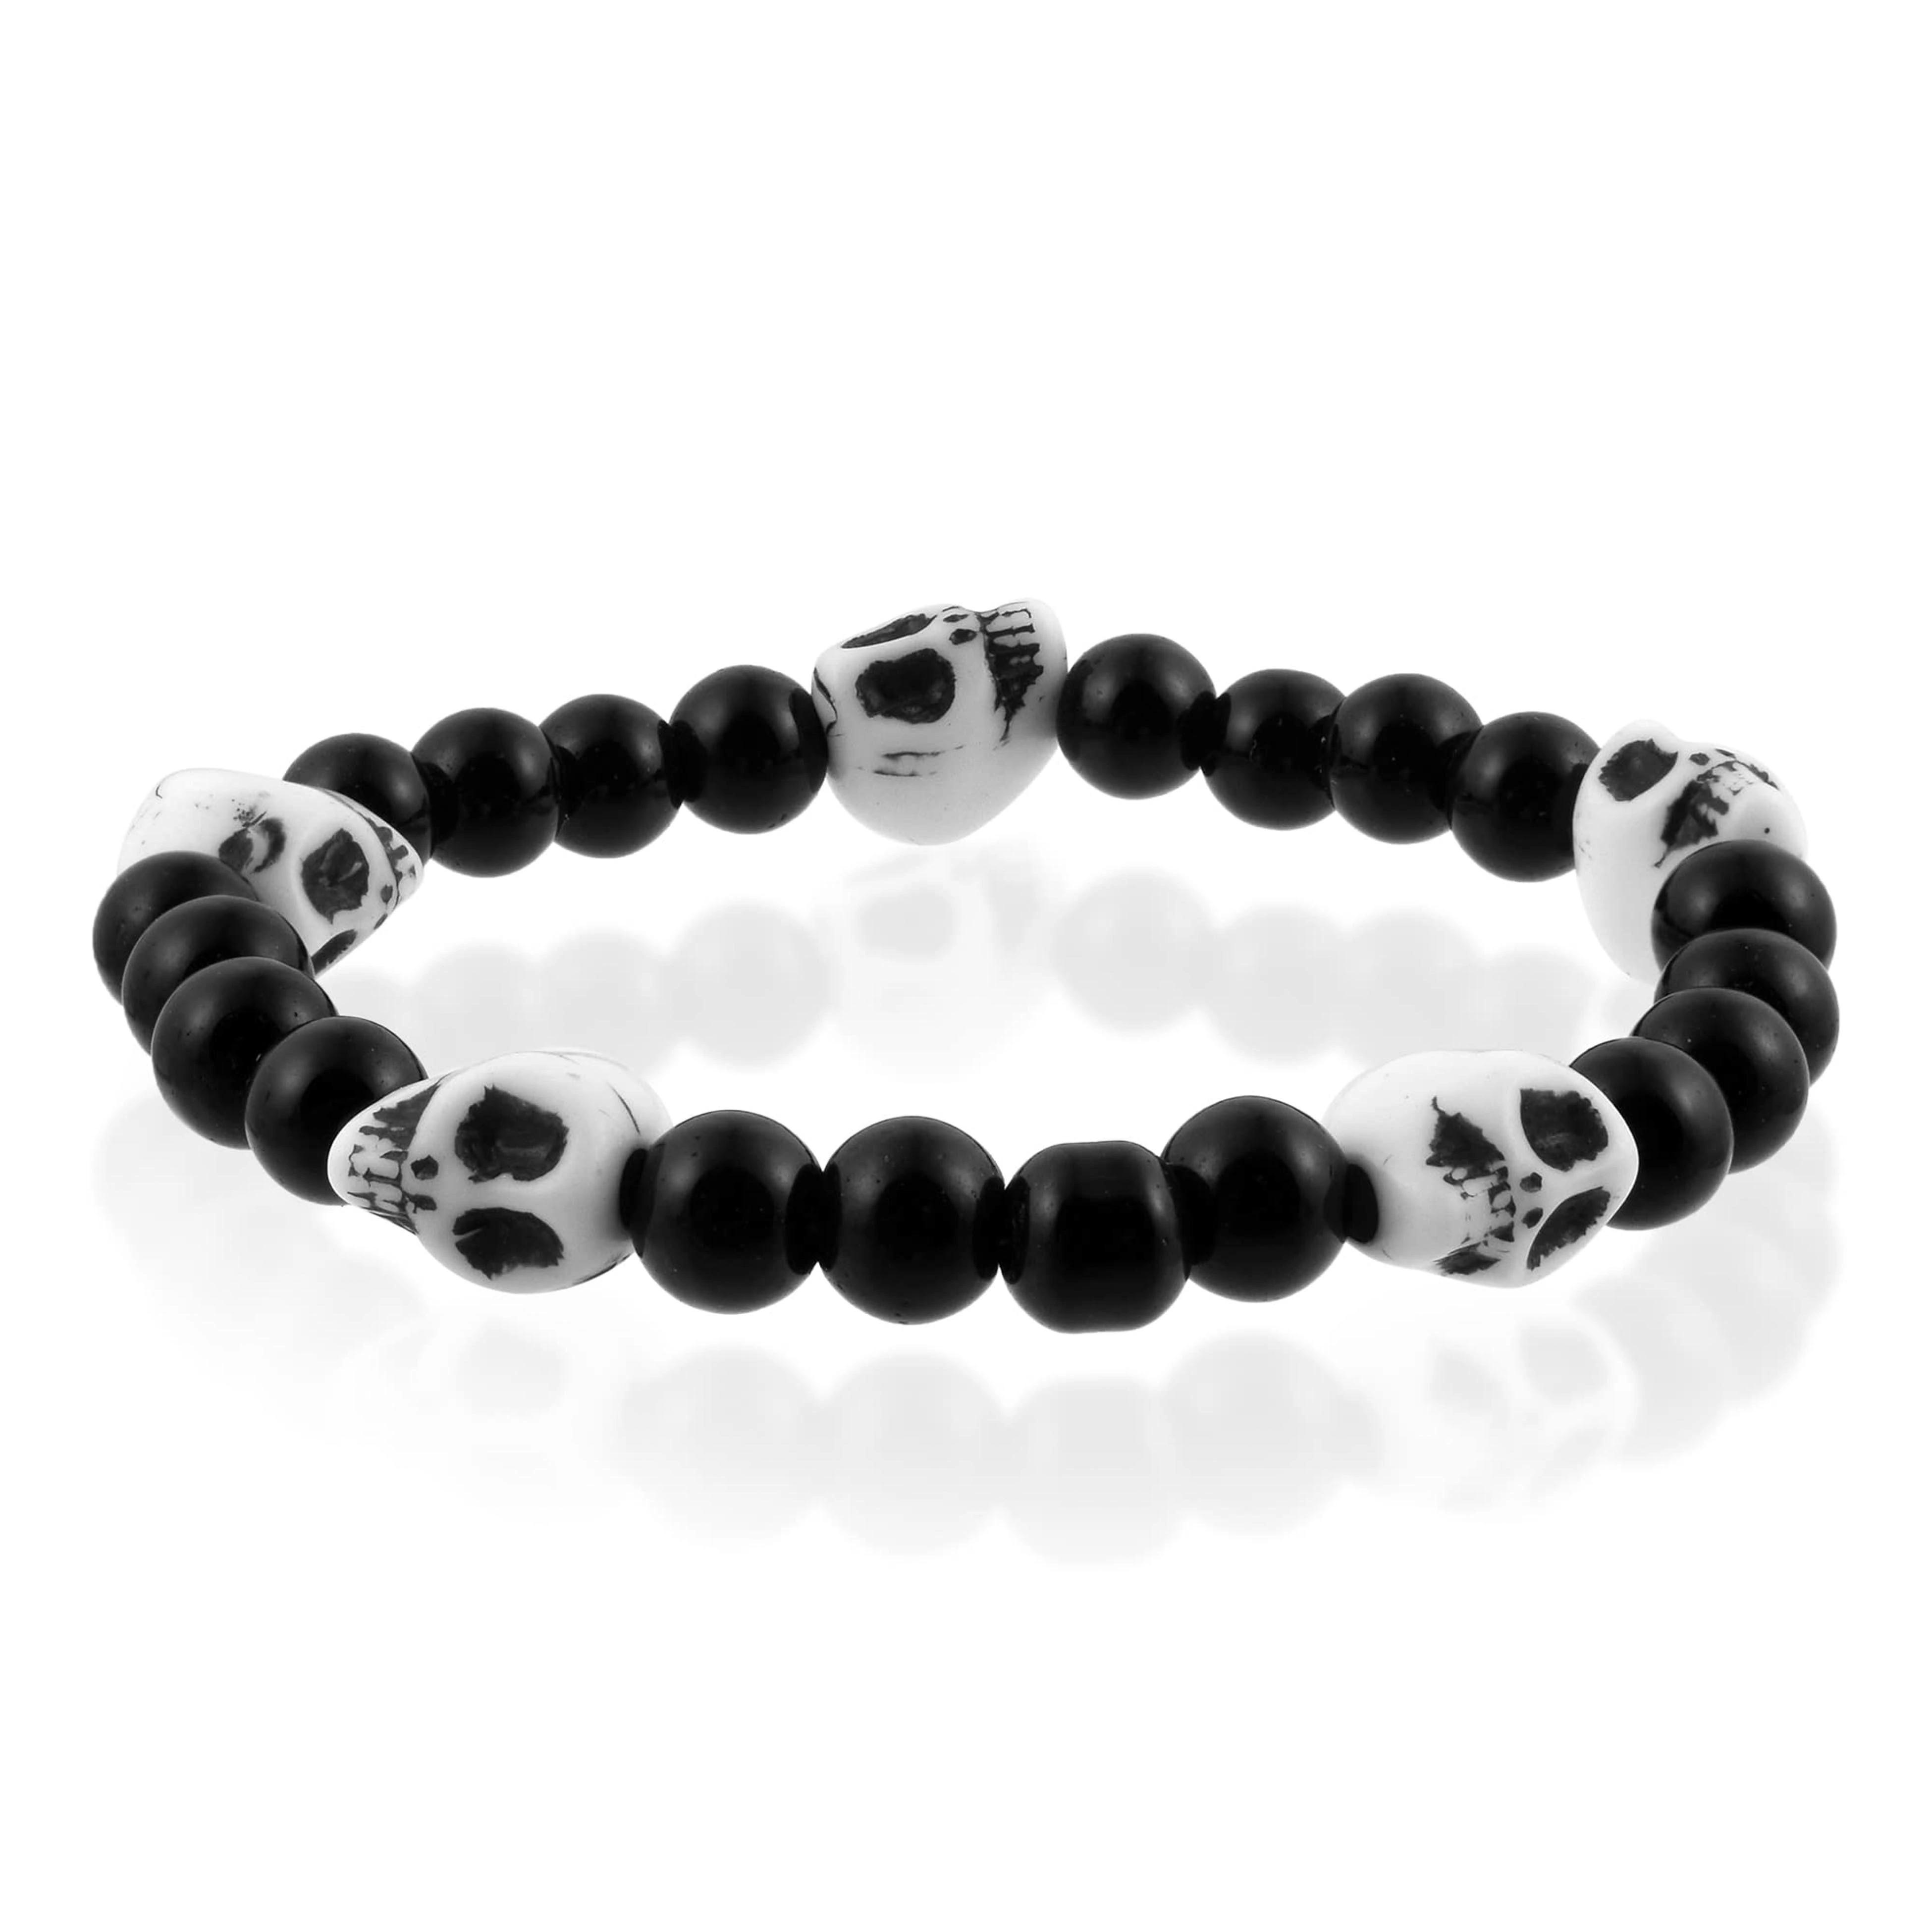
ZUMRUT MAKING YOU A STYLE SENSATION Biker Vintage White Skull Skeleton Shaped Multi Charm Black Beads Knot Stretch/Elastic Adjustable Free Size Wristband Band Bracelet for Men/Women
Type: Bracelets & Bangles
Brand: ZUMRUT MAKING YOU A STYLE SENSATION
Price: Rs. 299
 Zumrut Cool gothic punk design of skull ball strand bracelet. Unique charm gift ideas for lovers or friends on birthday or halloween, it’s really a most wanted present for unisex adult. Multiple Uses - First, it is a cool wrist ornament for both men and women for concerts, parties and festivals. Second, it is ideal for night running, hiking, cycling, mountain climbing, hiking, outdoor work or any dark scene. The package is ready with gift boxes and small greeting CARDS.The length of the bracelet is Adjustable.Gift it to your true gentleman or a special friend, or treat yourself for a trendy Wristband.A Wristband bracelet with buckle allows to lock the jewellery securely around your wrist and adjust as per your wrist size.
Features: Handcrafted Skull Shaped Multi Beads Bracelet.,Adjustable Bracelet :- Convenient Adjustable Bracelet Design,Easier To Use And Easier To Fit Most Wrist.,You Can Wear These Bracelets For Daily Wear, Fashion Wear And Multiple Purposes. These Bracelets Can Be Used By Men, Women, Teens And Children,An Ideal Fashion Wear For Young, Usually Clubbed With Watches Or Other Wrist Wear,Made In India : All Our Products Are Manufactured In India And Are Exclusively Crafted To Adorn Your Persona.